Shady Brook Farm (Marlboro, New York)

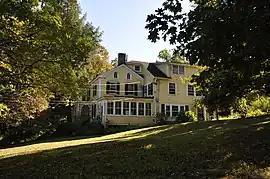

Shady Brook Farm is a historic home located at Marlboro, Ulster County, New York. The house was originally built about 1850 in the Greek Revival style, and substantially enlarged and remodeled about 1917. It consists of two two-story, gable-roofed blocks. The front facade features a picturesque front porch with Gothic Revival style design elements. Also on the property are the contributing -story "South Cottage" (c. 1890) and a carriage barn (c. 1890). After 1917, the main house was used as a summer boarding house until 1954.